Spring (operating system)

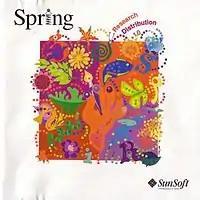
Spring Research Distribution 1.0 CD cover

Spring started in a roundabout fashion in 1987, as part of Sun and AT&T's collaboration to create a merged UNIX. Both companies decided it was also a good opportunity to "reimplement UNIX in an object-oriented fashion". However, after only a few meetings, this part of the project died.